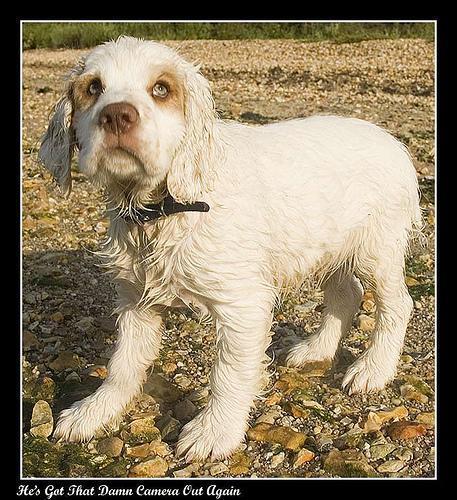
clumber